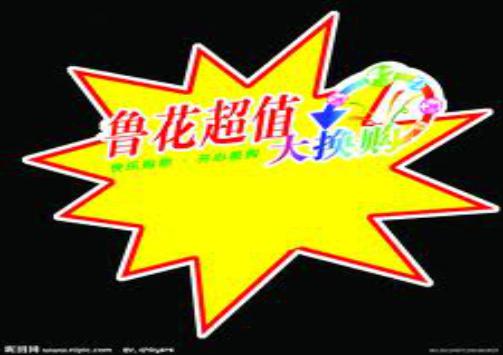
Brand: luhua
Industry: Food